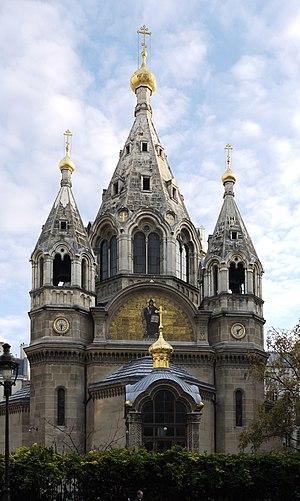
Cathédrale orthodoxe Saint Alexandre Nevski - rue Daru - Paris 8ème arrondissement (France)
La cathédrale Saint-Alexandre-Nevsky est une église orthodoxe russe située à Paris, 12, rue Daru, dans le 8ᵉ arrondissement.
Cette page recense les cathédrales de France.
Cet article recense les monuments historiques du 8ᵉ arrondissement de Paris, en France.